Treatment of women by the Taliban

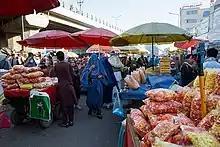
Women wearing the burqa at a market in Kabul in September 2021, one month after the Taliban seized control for the second time.

The Taliban hold strict standards for women's behaviour and dress, based on a fundamentalist interpretation of the Hanafi jurisprudence which is enforced through surveillance and violence. Human rights groups and the United Nations (UN) have been critical of the group's treatment of women. The UN has said that the Taliban's policy of strict separation of men and women may amount to gender apartheid.